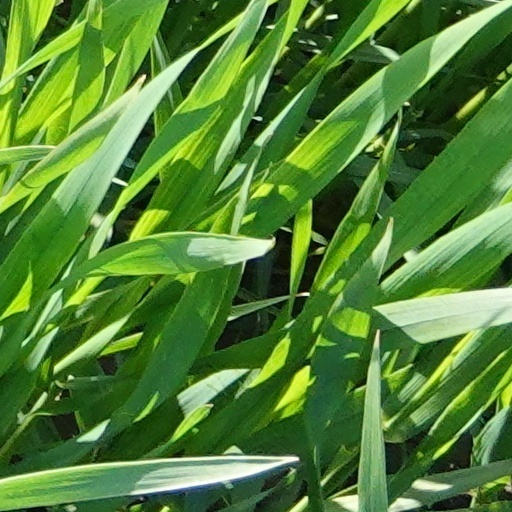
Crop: wheat